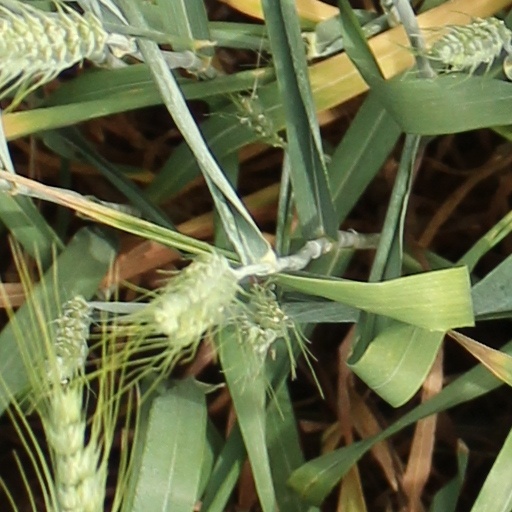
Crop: wheat